Tank locomotive

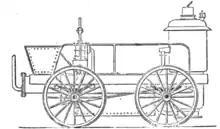
Drawing of the Novelty showing the large well tank between the wheels and below the frame

The first tank locomotive was the "Novelty" that ran at the Rainhill Trials in 1829. It was an example of a "well tank". However, the more common form of "side tank" date from the 1840s; one of the first of these was supplied by George England and Co. of New Cross to the contractors building the Seaford branch line for the London Brighton and South Coast Railway in 1848. In spite of the early belief that such locomotives were inherently unsafe, the idea quickly caught on, particularly for industrial use and five manufacturers exhibited designs at The Great Exhibition in 1851. These were E. B. Wilson and Company, William Fairbairn & Sons, George England, Kitson Thompson and Hewitson and William Bridges Adams. By the mid-1850s tank locomotives were to be found performing a variety of main line and industrial roles, particularly those involving shorter journeys or frequent changes in direction.